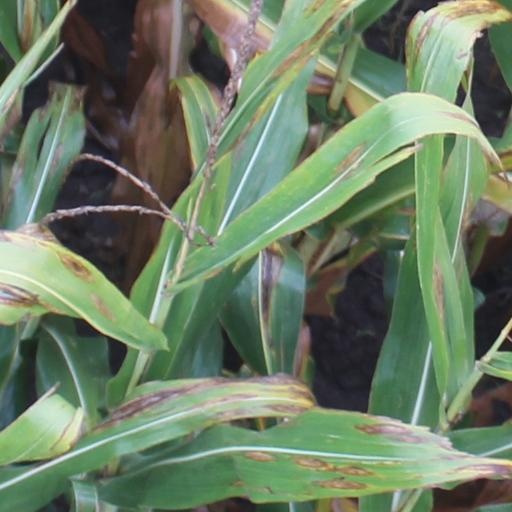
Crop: maize; corn